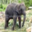
Label: elephant